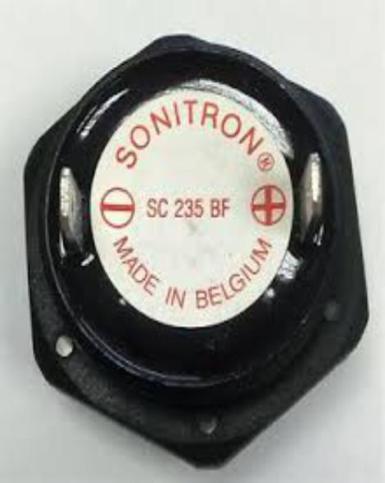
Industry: Electronic